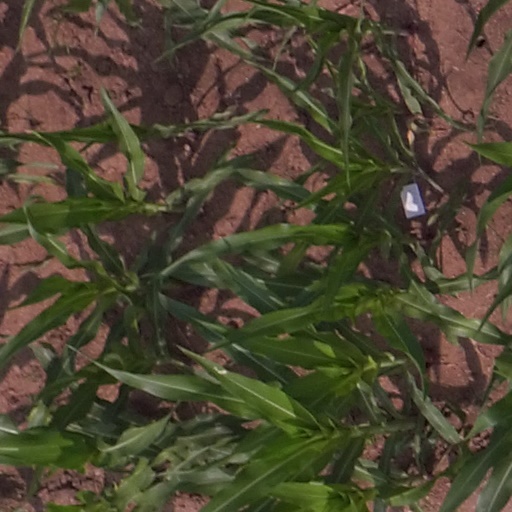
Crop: maize; corn